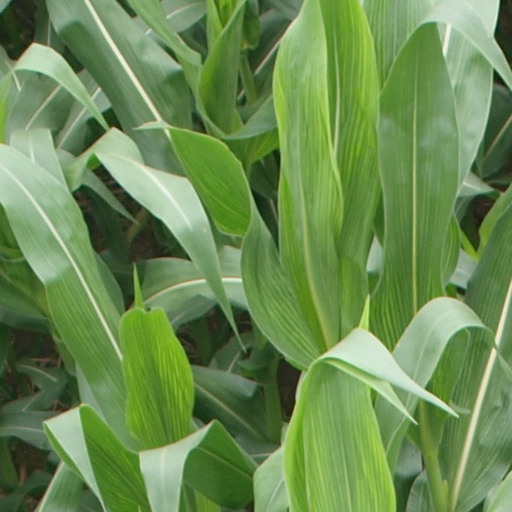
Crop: maize; corn